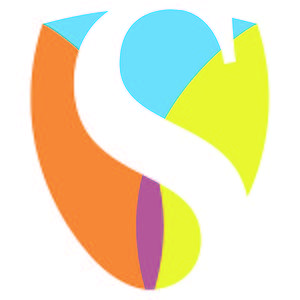
Singularity University est une société américaine, étant à la fois une université, un groupe de réflexion et un centre d'incubation d'entreprises. Située dans la Silicon Valley, elle se vise à éduquer, inspirer et responsabiliser afin de développer des technologies exponentielles pour répondre aux grands défis de l'humanité. Elle est fondée en 2008 par Peter Diamandis, Ray Kurzweil et Salim Ismail dans le parc de recherche de la NASA.